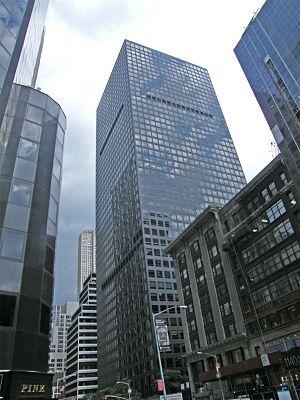
Marsh & McLennan Companies est une entreprise de gestion des risques, basée aux États-Unis. Marsh & McLennan Companies emploie plus de 76 000 personnes et son chiffre d'affaires dépasse 17 milliards de dollars. Le groupe propose des services dans plus de 130 pays.